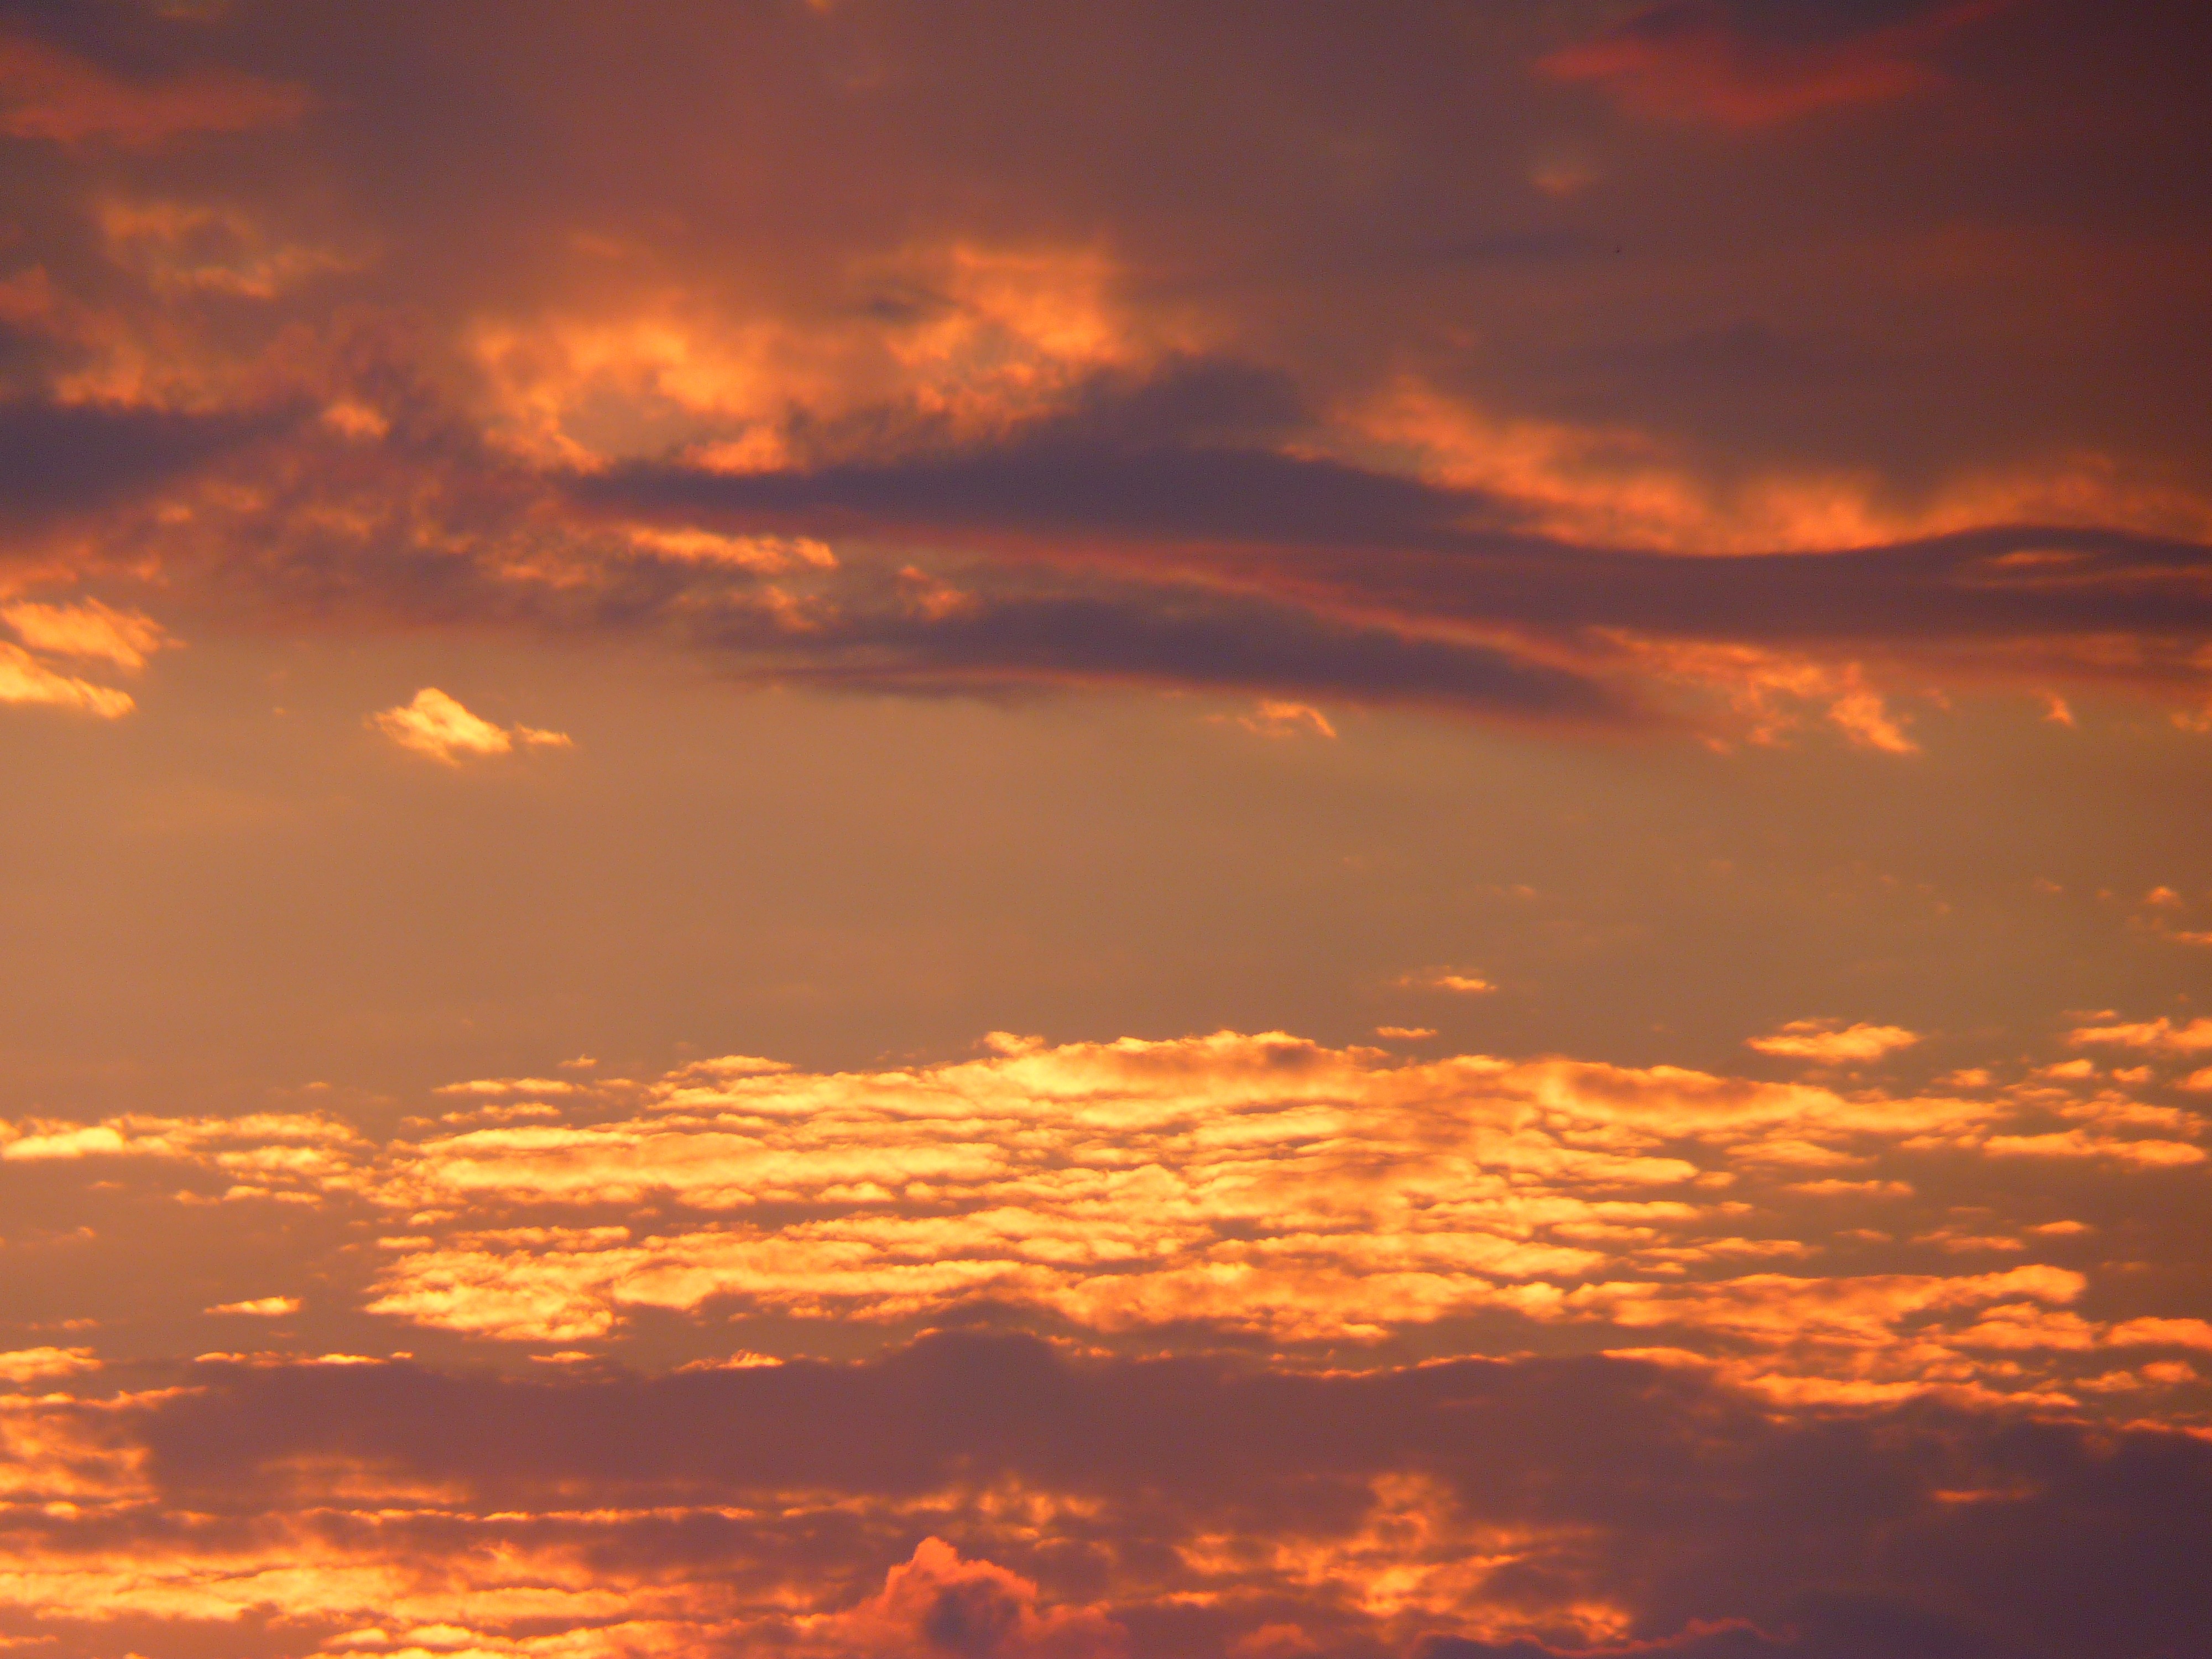
horizon, cloud, sky, sun, sunrise, sunset, sunlight, morning, dawn, atmosphere, dusk, evening, cumulus, romance, abendstimmung, afterglow, red sky at morning